Federal Highway Police (Brazil)

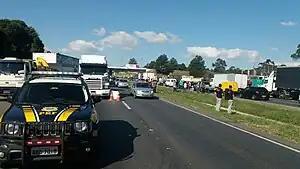
On duty

The PRF has one of the most innovative systems to combat vehicular theft.